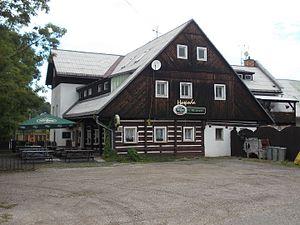
Prosečné est une commune du district de Trutnov, dans la région de Hradec Králové, en République tchèque. Sa population s'élevait à 588 habitants en 2018.